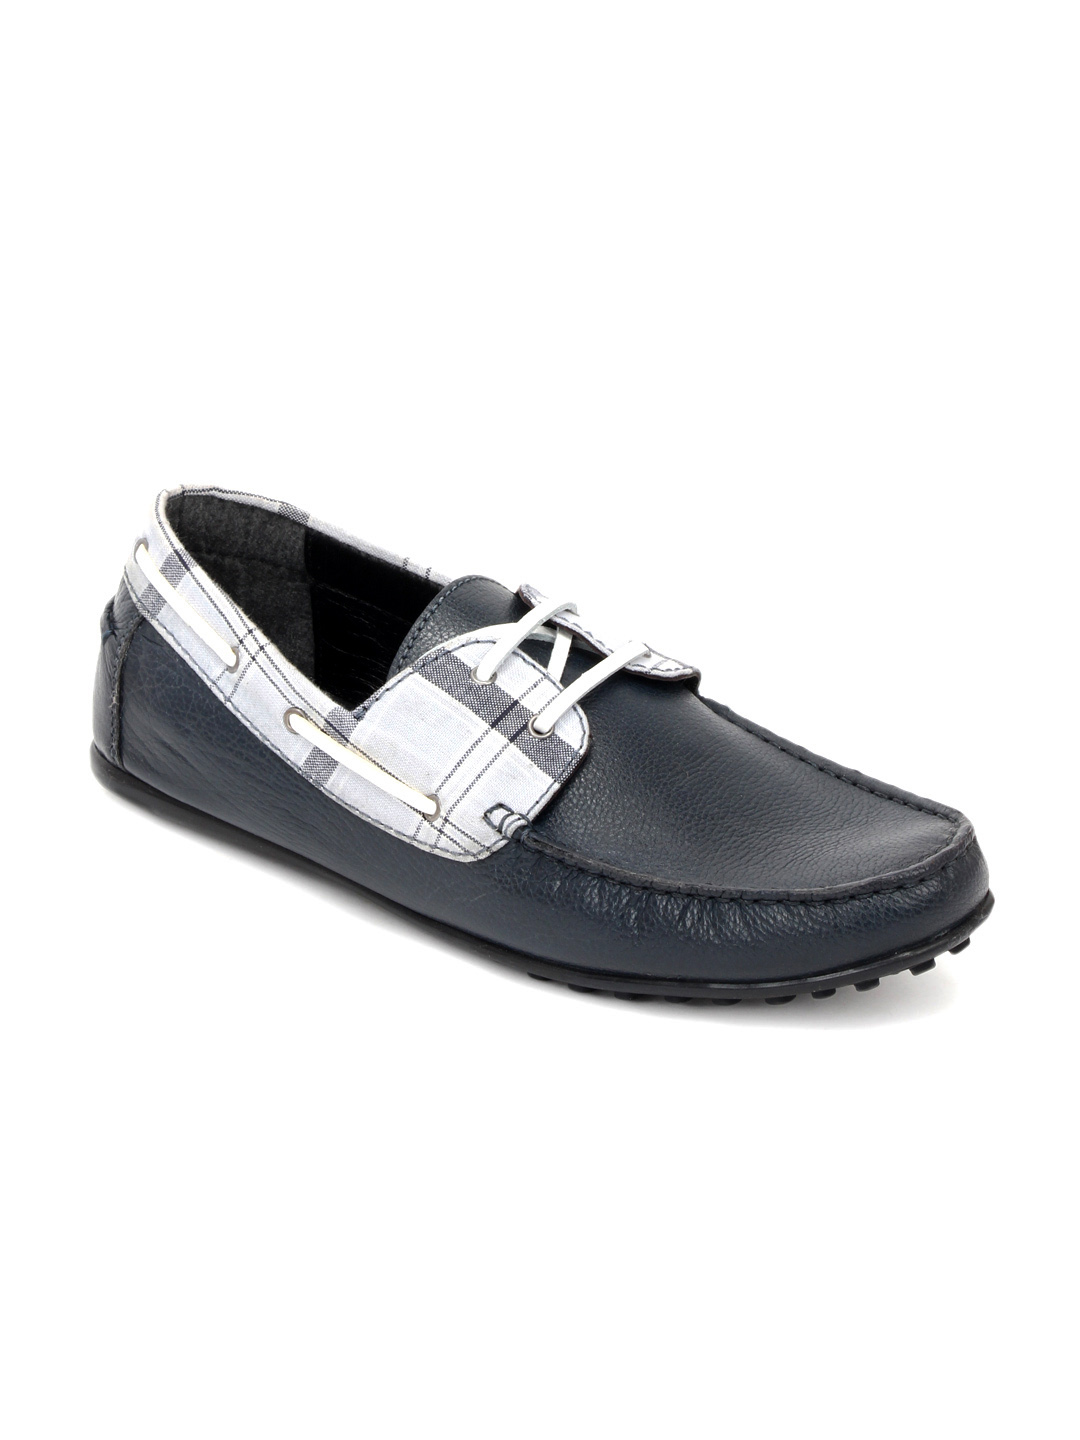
U.S. Polo Assn. Men Blue Boat Shoes
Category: Footwear / Shoes / Casual Shoes
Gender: Men
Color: Blue
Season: Spring 2013
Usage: Casual